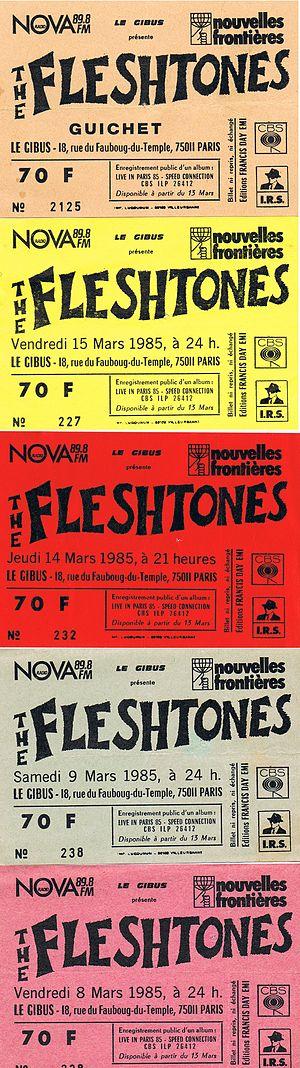
Cinq tickets d'entrée pour les concerts des Fleshtones au Gibus, en mars 1985, qui donnèrent lieu à l'enregistrement en public de l'album «
The Fleshtones est un groupe de garage rock américain, originaire de New York.